Ethel McClellan Plummer

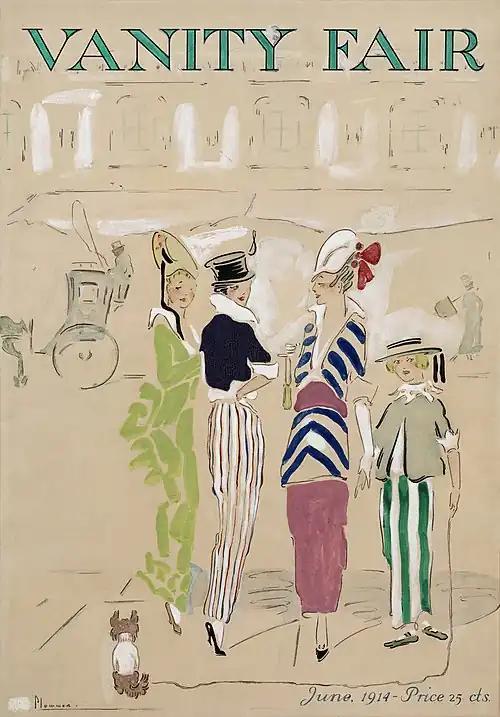
Cover art for "Vanity Fair" magazine, June 1914. Scanned from the artist's original sketch in India ink, gouache, and watercolor over pencil. Digitally restored.

Ethel McClellan Plummer (March 30, 1888 – October 30, 1936) was an American artist who resided primarily in New York. She worked primarily with drawings, prints, and paintings. She was the Vice President of the Society of Illustrators and Artists and exhibited at the Society of Independent Artists in 1910, the MacDowell Club in 1915, the Exhibition of Painting and Sculpture by Women Artists for the Benefit of Woman Suffrage Campaign at the Macbeth Gallery (1915). She worked as an illustrator for various magazines, including "Life", "Vogue", "Shadowland", and "Vanity Fair".